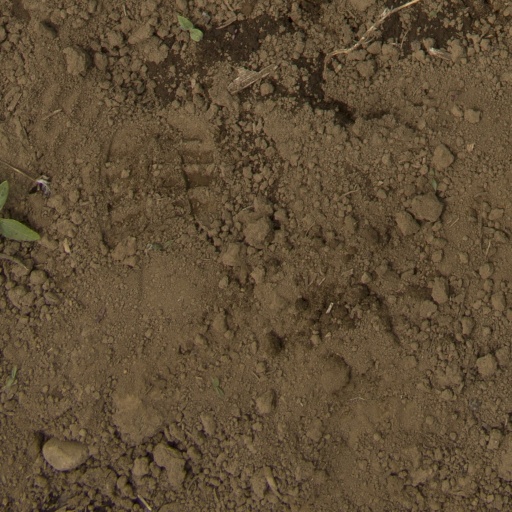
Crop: Jerusalem artichoke